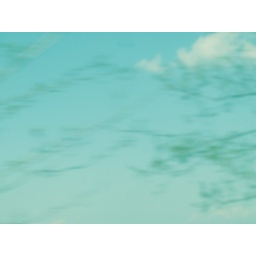
blurred blue sky in april